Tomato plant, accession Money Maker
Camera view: bottom (45 deg); turntable rotation: 30 degrees
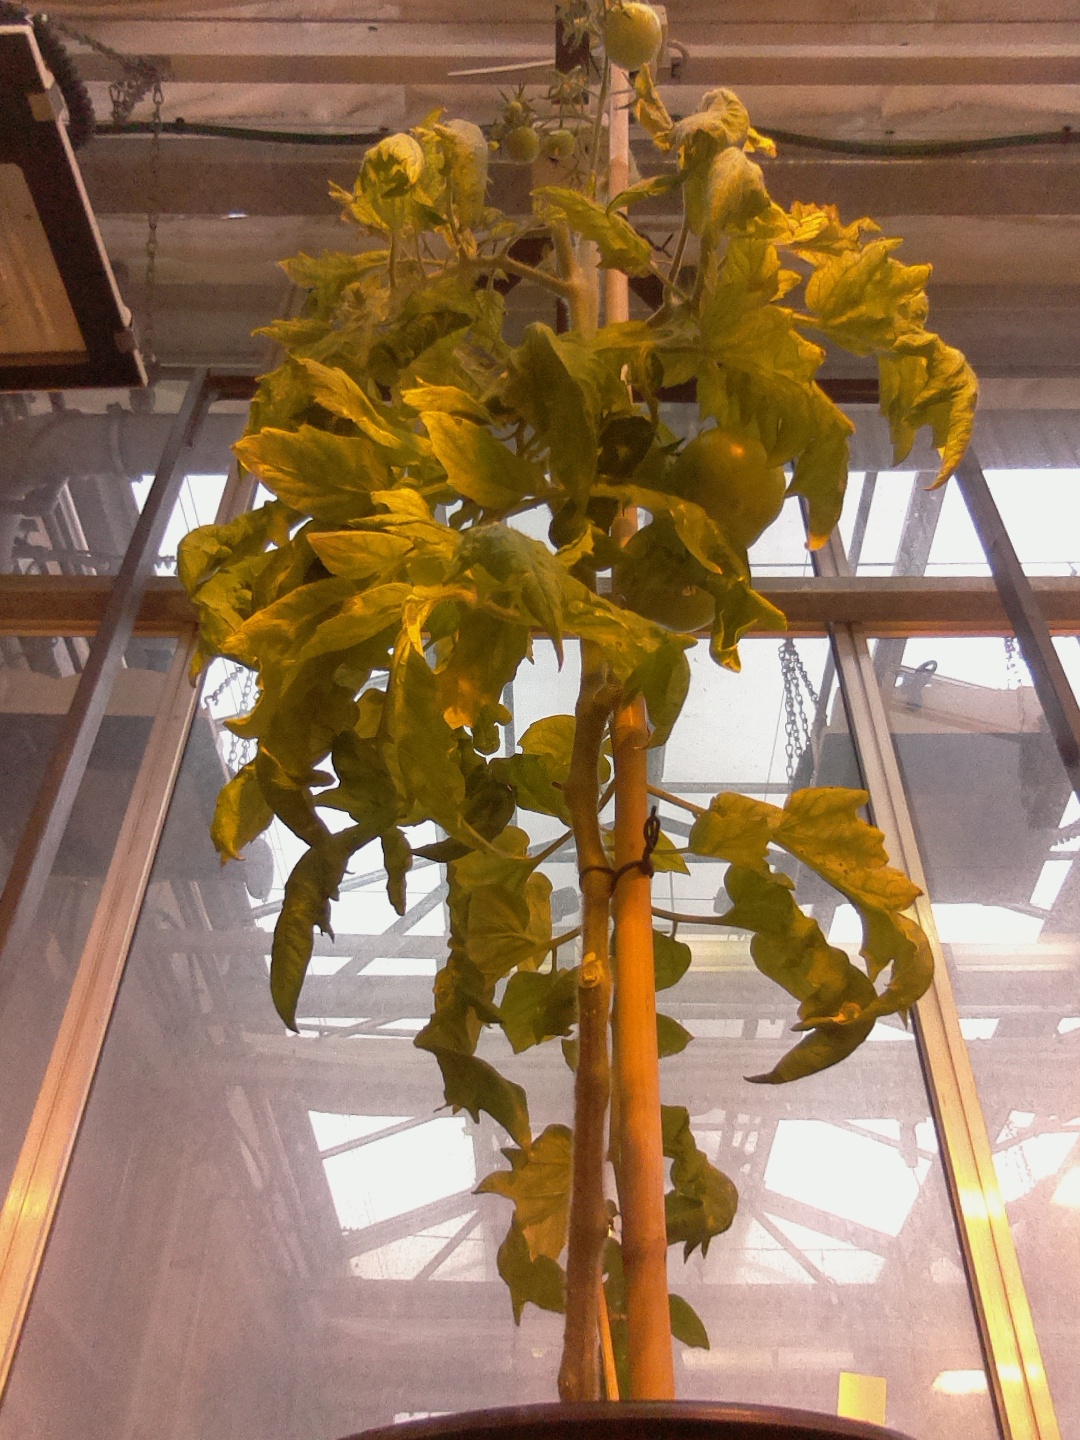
BBCH growth stage 78: 80% -90% of final fruit size